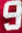
Number: 9